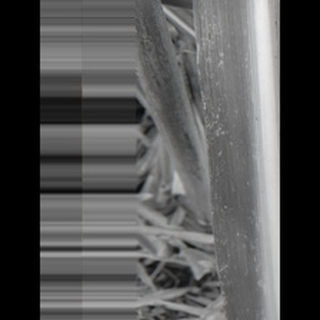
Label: sugarcane_mosaic